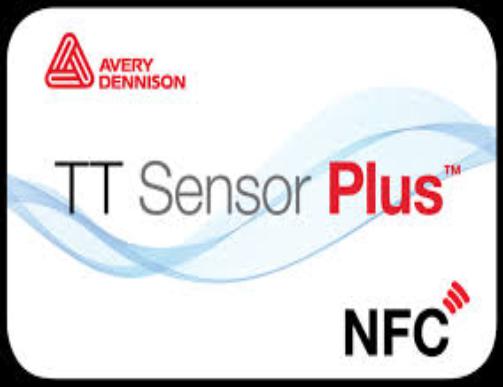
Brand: avery dennison-1
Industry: Others